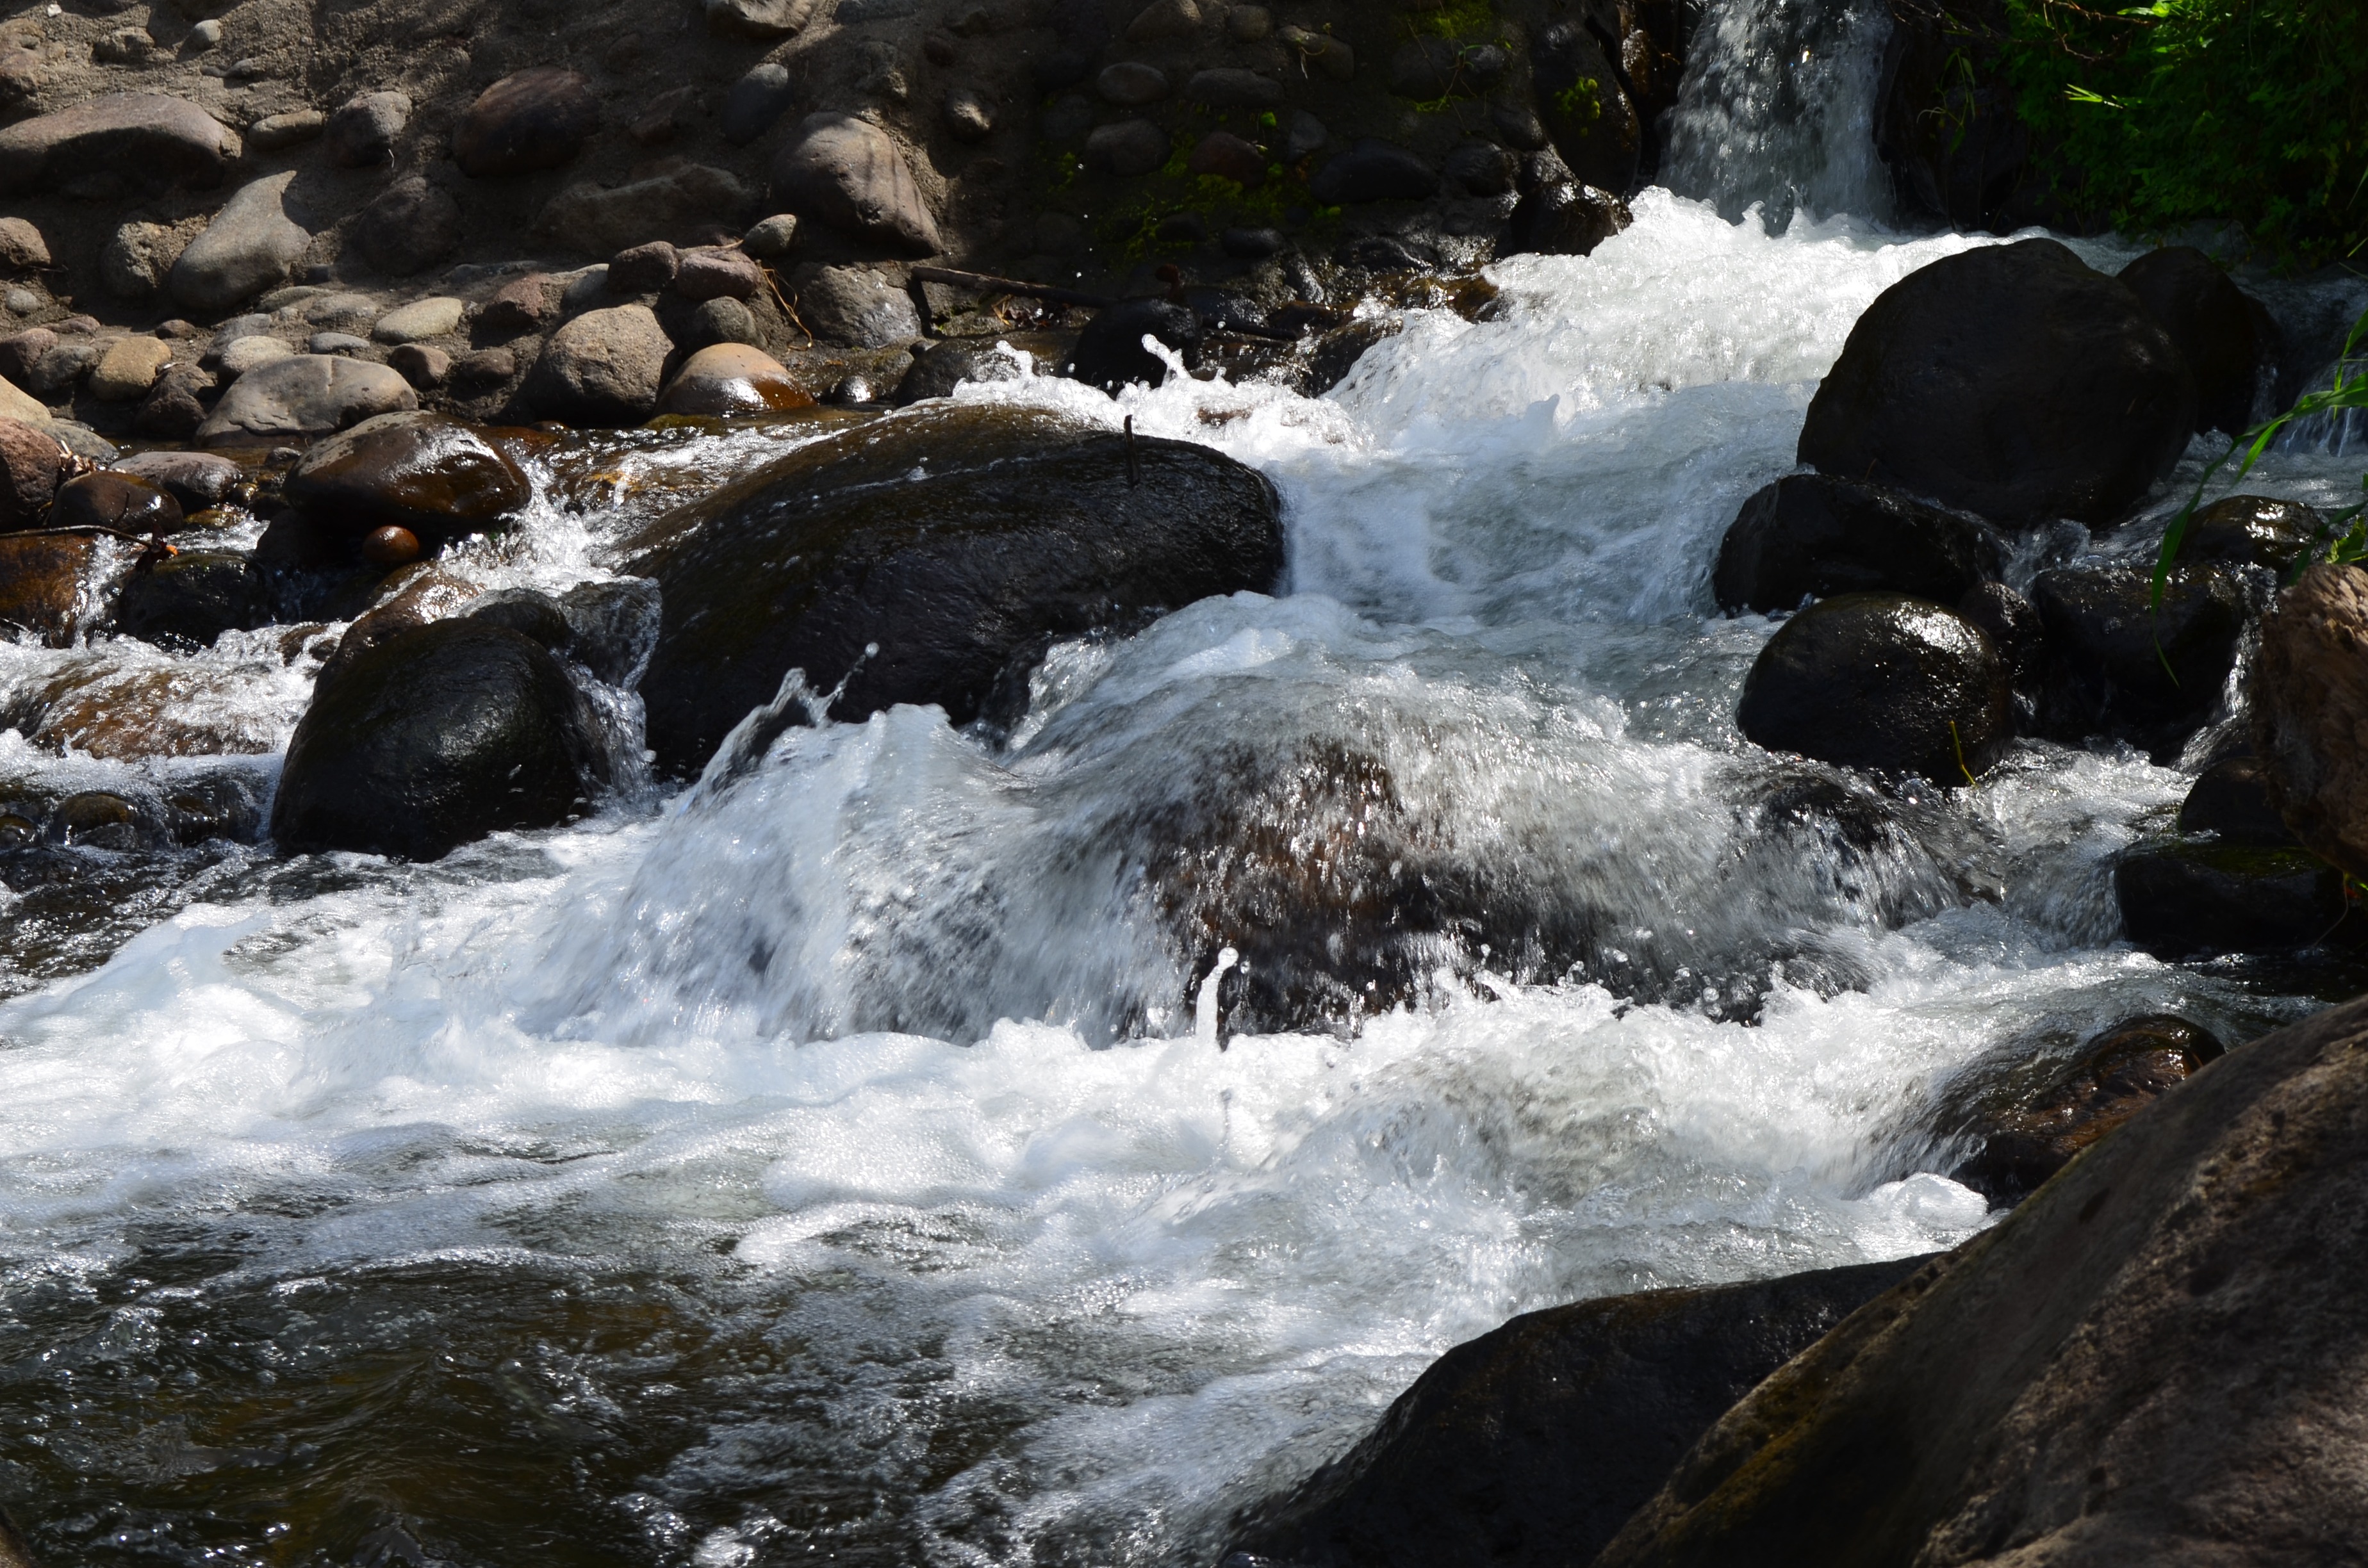
water, nature, rock, waterfall, creek, wave, wet, river, stone, motion, environment, stream, spring, cascade, vehicle, flowing, splash, scenic, lush, peaceful, natural, scenery, fresh, rapid, body of water, ecology, rocks, outdoors, purity, water feature, watercourse, fluid, landform, geographical feature